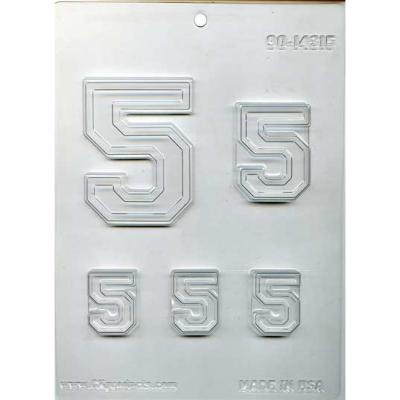
Collegiate Number 5 Chocolate Mold
Big "5" = 3½ x 2½ x ¼ (89 x 64 x 6mm) Medium "5" = 2¼ x 1¾ x ½ (57 x 45 x 13mm) Small "5" = 1½ x 1 x 3/8 (38 x 25 x 16mm) 5 cavities per mold. This mold is not used for candy centers. Suitable for chocolate, soap making, plaster and concrete crafting. NOT DISHWASHER SAFE Do not use for hard candy or other hot ingredients. FDA-approved & BPA-free plastic Made in the USA
Brand: CK
Category: Home & Garden > Kitchen & Dining > Kitchen Appliances > Chocolate Tempering Machines